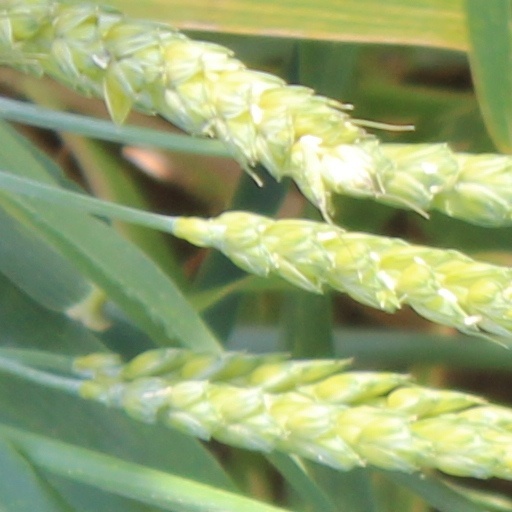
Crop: wheat